Stade Pacy-Ménilles

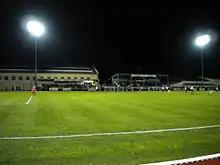
Stade des Ménilles 3

Stade Pacy-Ménilles is a multi-use stadium in Ménilles, near Pacy-sur-Eure, France. It is currently used mostly for football matches and is the home stadium of Pacy Vallée-d'Eure. The stadium is able to hold 2,000 people.